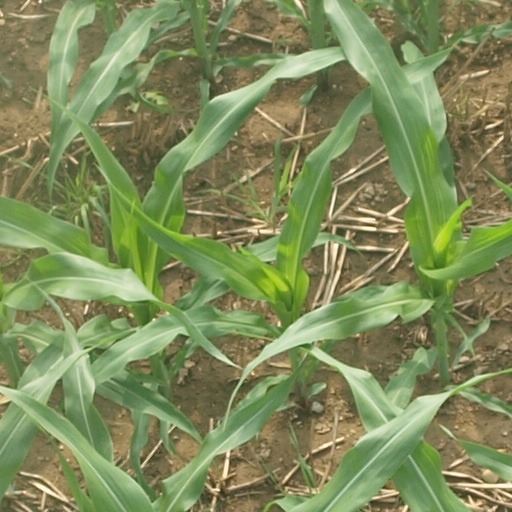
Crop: maize; corn